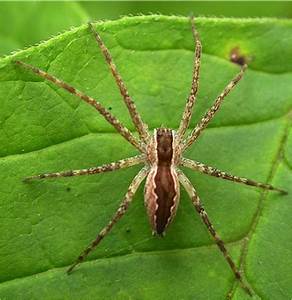
Label: spider